Catabolite Control Protein A

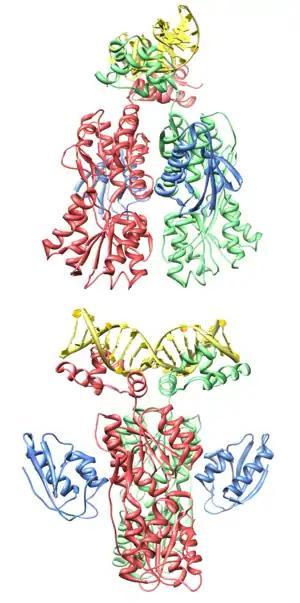
Front (top) and side (bottom) views of the structure (PDB: <a href="http%3A//www.rcsb.org/pdb/explore.do%3FstructureId%3D1RZR">1rzr

) of CcpA (green and red) in complex with co-regulator Hpr-Ser46-P (blue) and target (operator) DNA sequence (gold). CcpA binds DNA as a homodimer (green and red monomer chains) in the N-terminal region of the protein. Binding is modulated allosterically by binding of Hpr-Ser46-P (blue) and small molecule ligands (not shown).